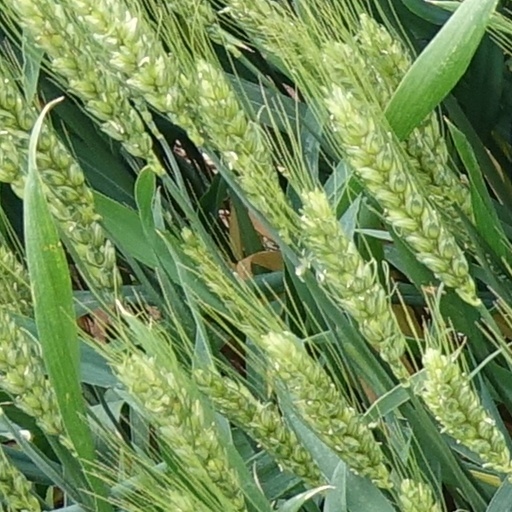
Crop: wheat